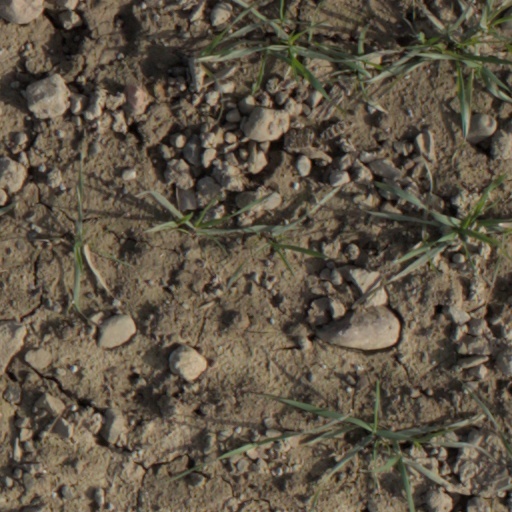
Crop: wheat